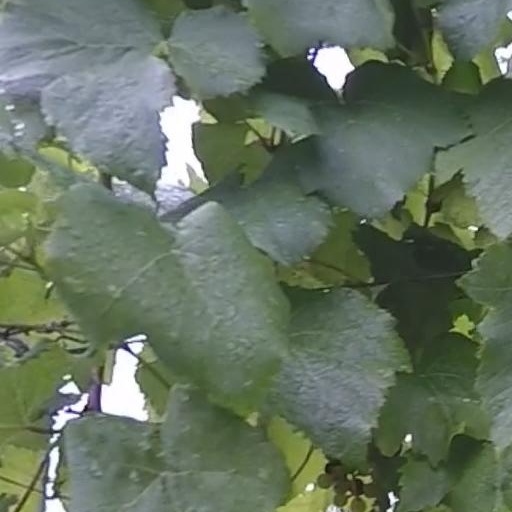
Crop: grape